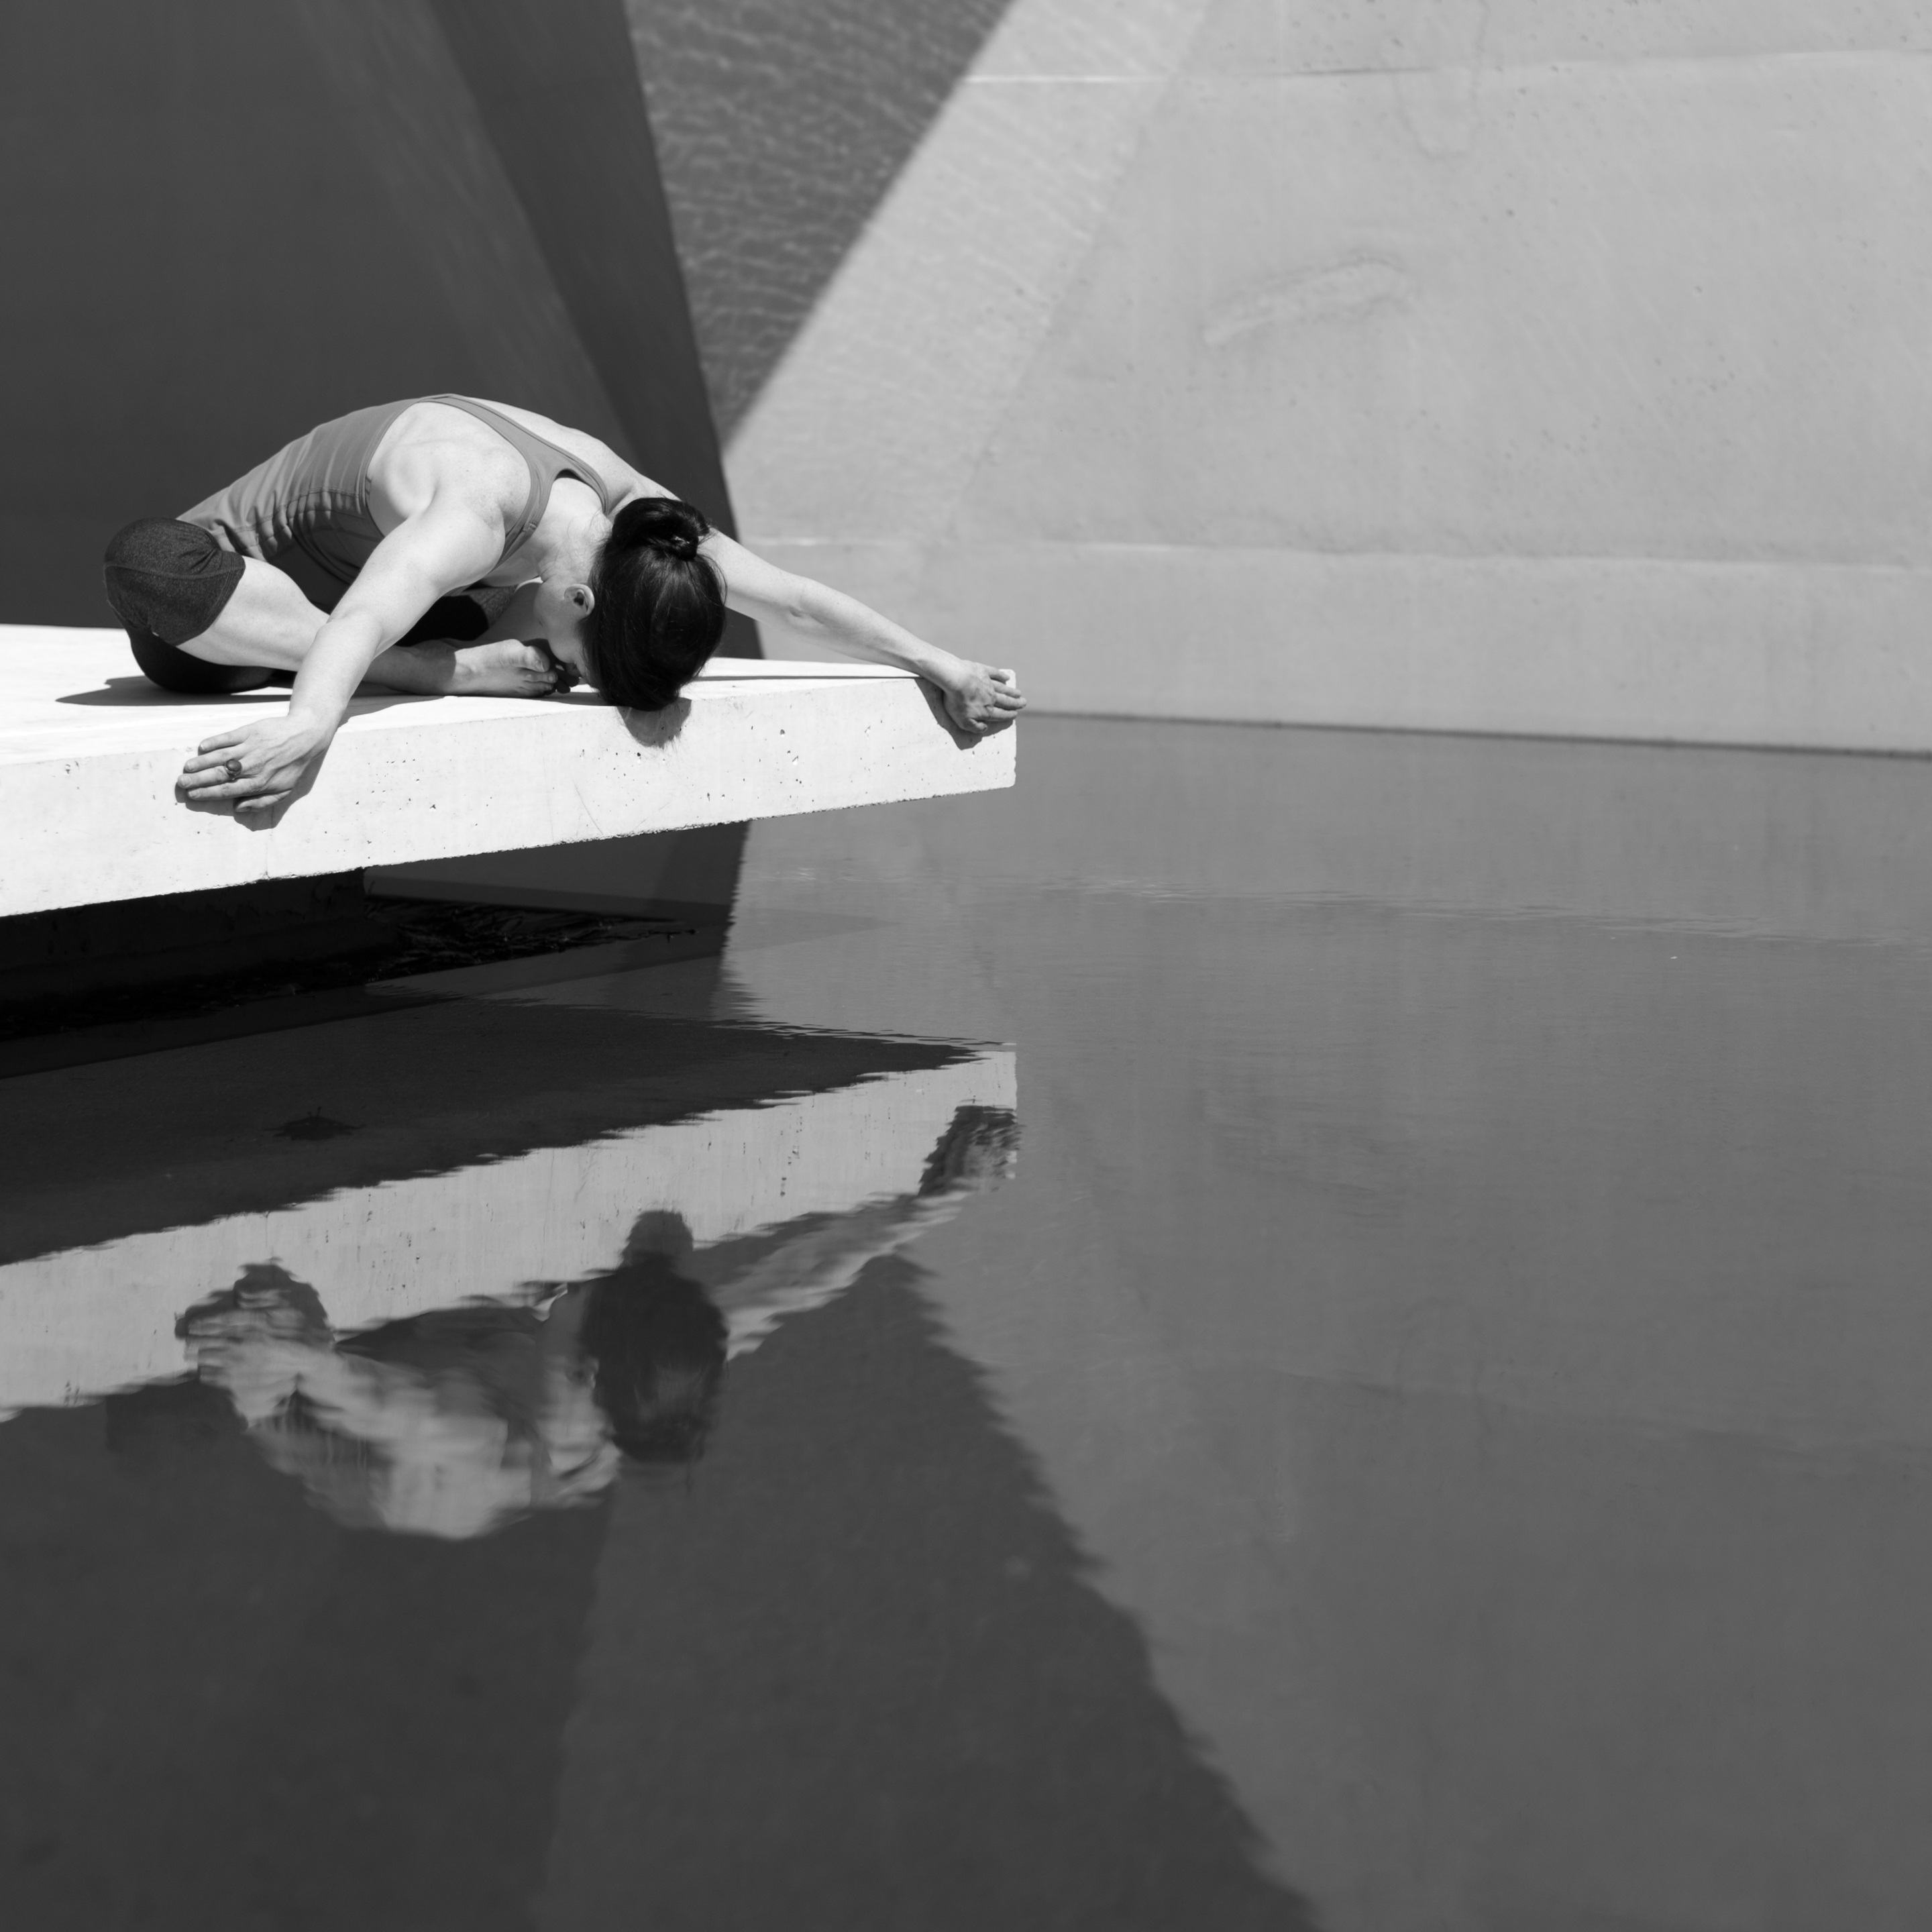
black and white, girl, woman, white, photography, floor, female, peaceful, exercise, black, monochrome, healthy, relaxation, meditation, photograph, yoga, pose, shape, flooring, healthy lifestyle, yoga pose, yoga meditation, yoga woman, healthy body, fitness woman, monochrome photography, human positions